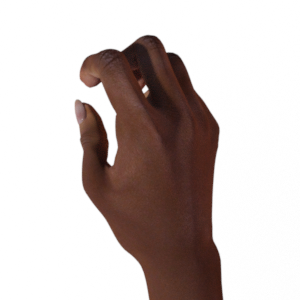
Label: rock